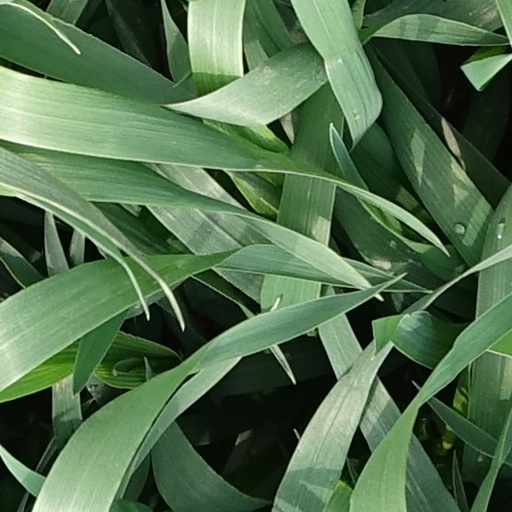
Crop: wheat